Sex Olympics

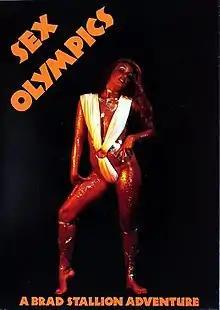
Amiga box art

Sex Olympics, alternatively titled Brad Stallion in Sex Olympics is an erotic point-and-click adventure game developed and self-published by Free Spirit Software, and released for DOS, Atari ST, and Amiga. The Amiga version of "Sex Olympics" was released in Europe in April 1991. "Sex Olympics" is the finale of the "Brad Stallion" series, and is preceded by "Sex Vixens from Space" (1988), "Planet of Lust" (1989), and "Bride of the Robot" (1989). "Sex Olympics" was panned by reviewers.